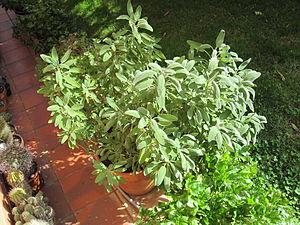
La sauge officinale est un sous-arbrisseau de la famille des Lamiacées, souvent cultivé dans les jardins comme plante condimentaire et officinale ou tout simplement pour la beauté de son feuillage et de ses fleurs. On l'appelle aussi herbe sacrée ou thé d'Europe.